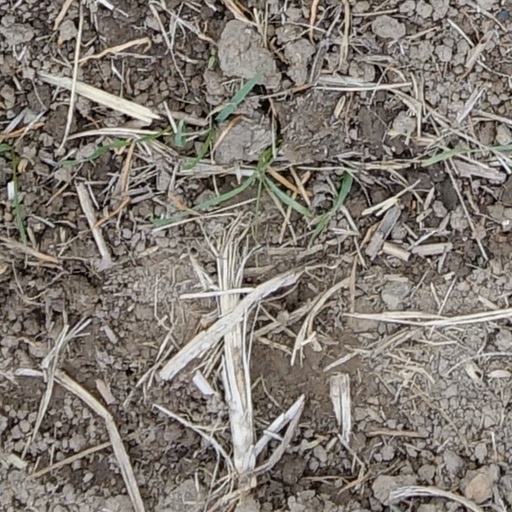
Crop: wheat